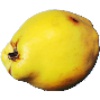
Label: Quince 1